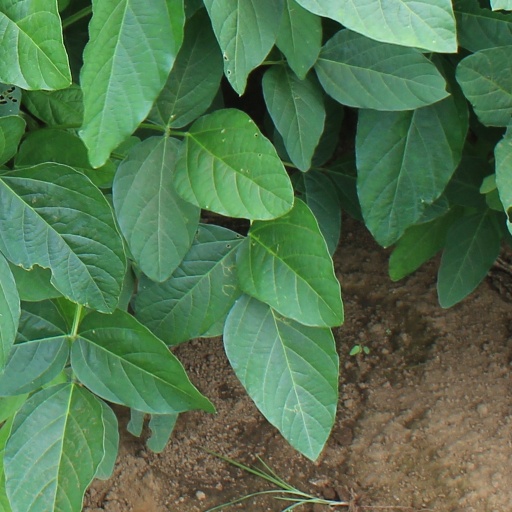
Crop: soybean